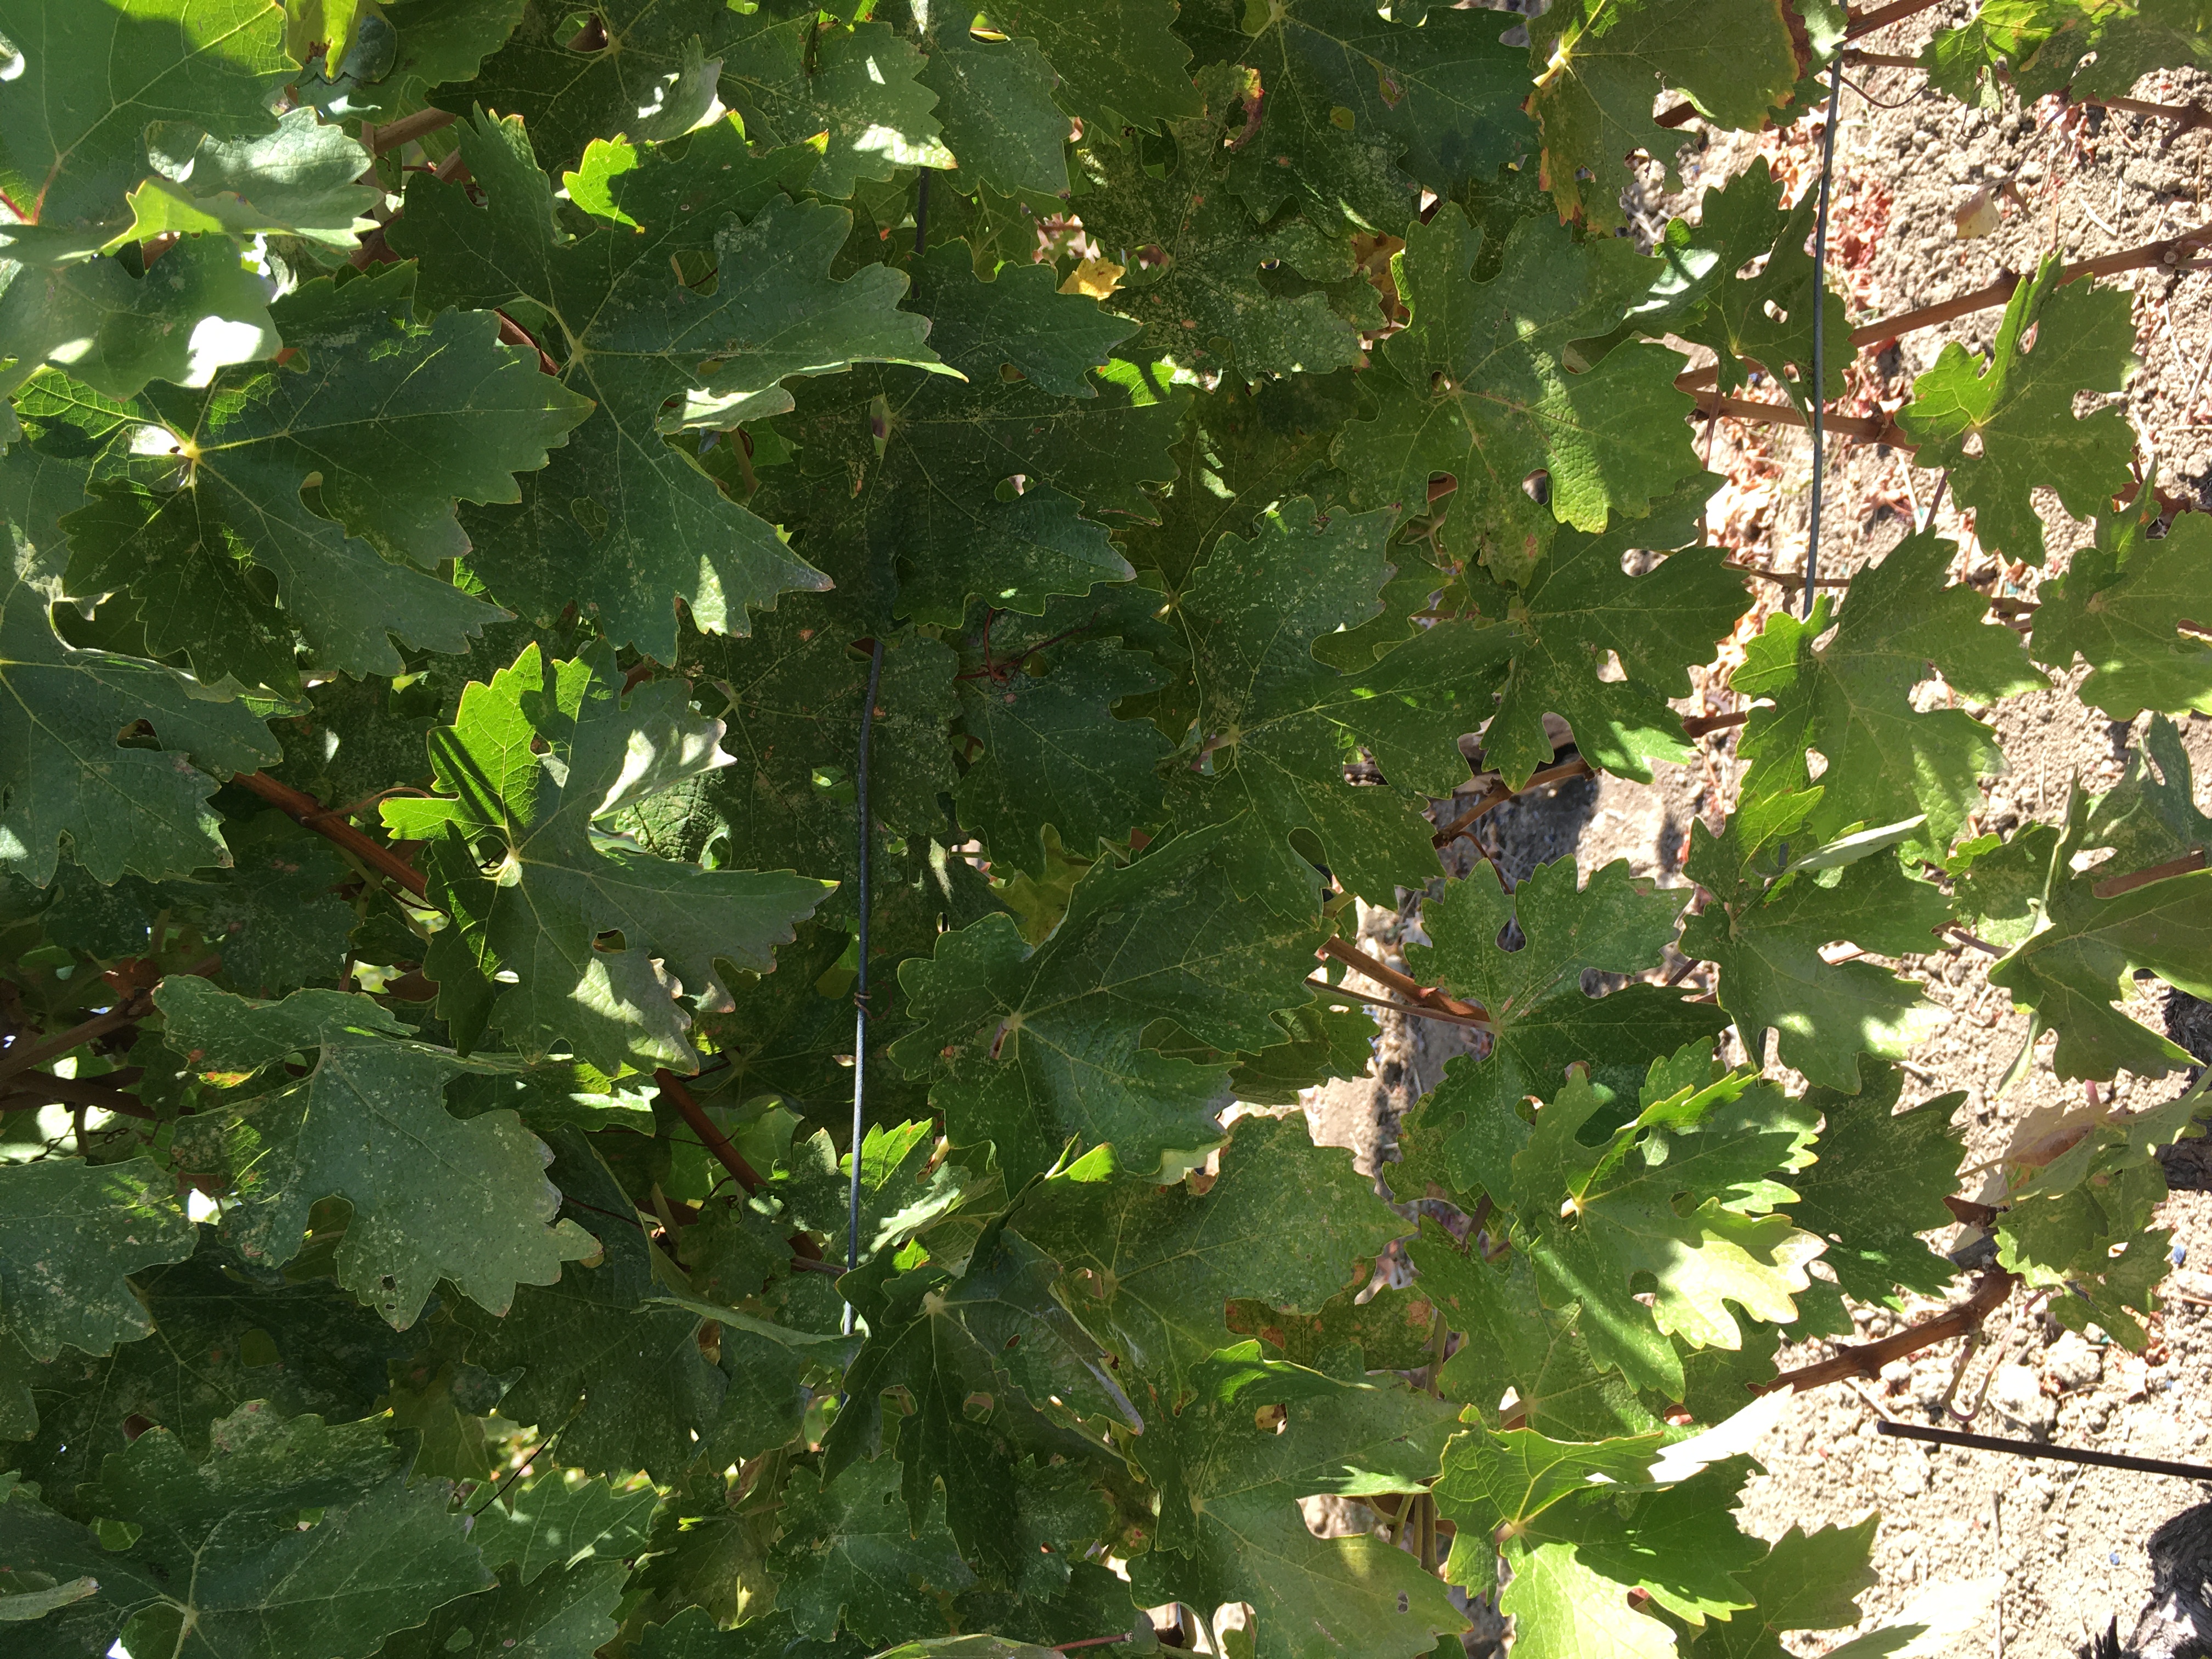
Label: No Virus